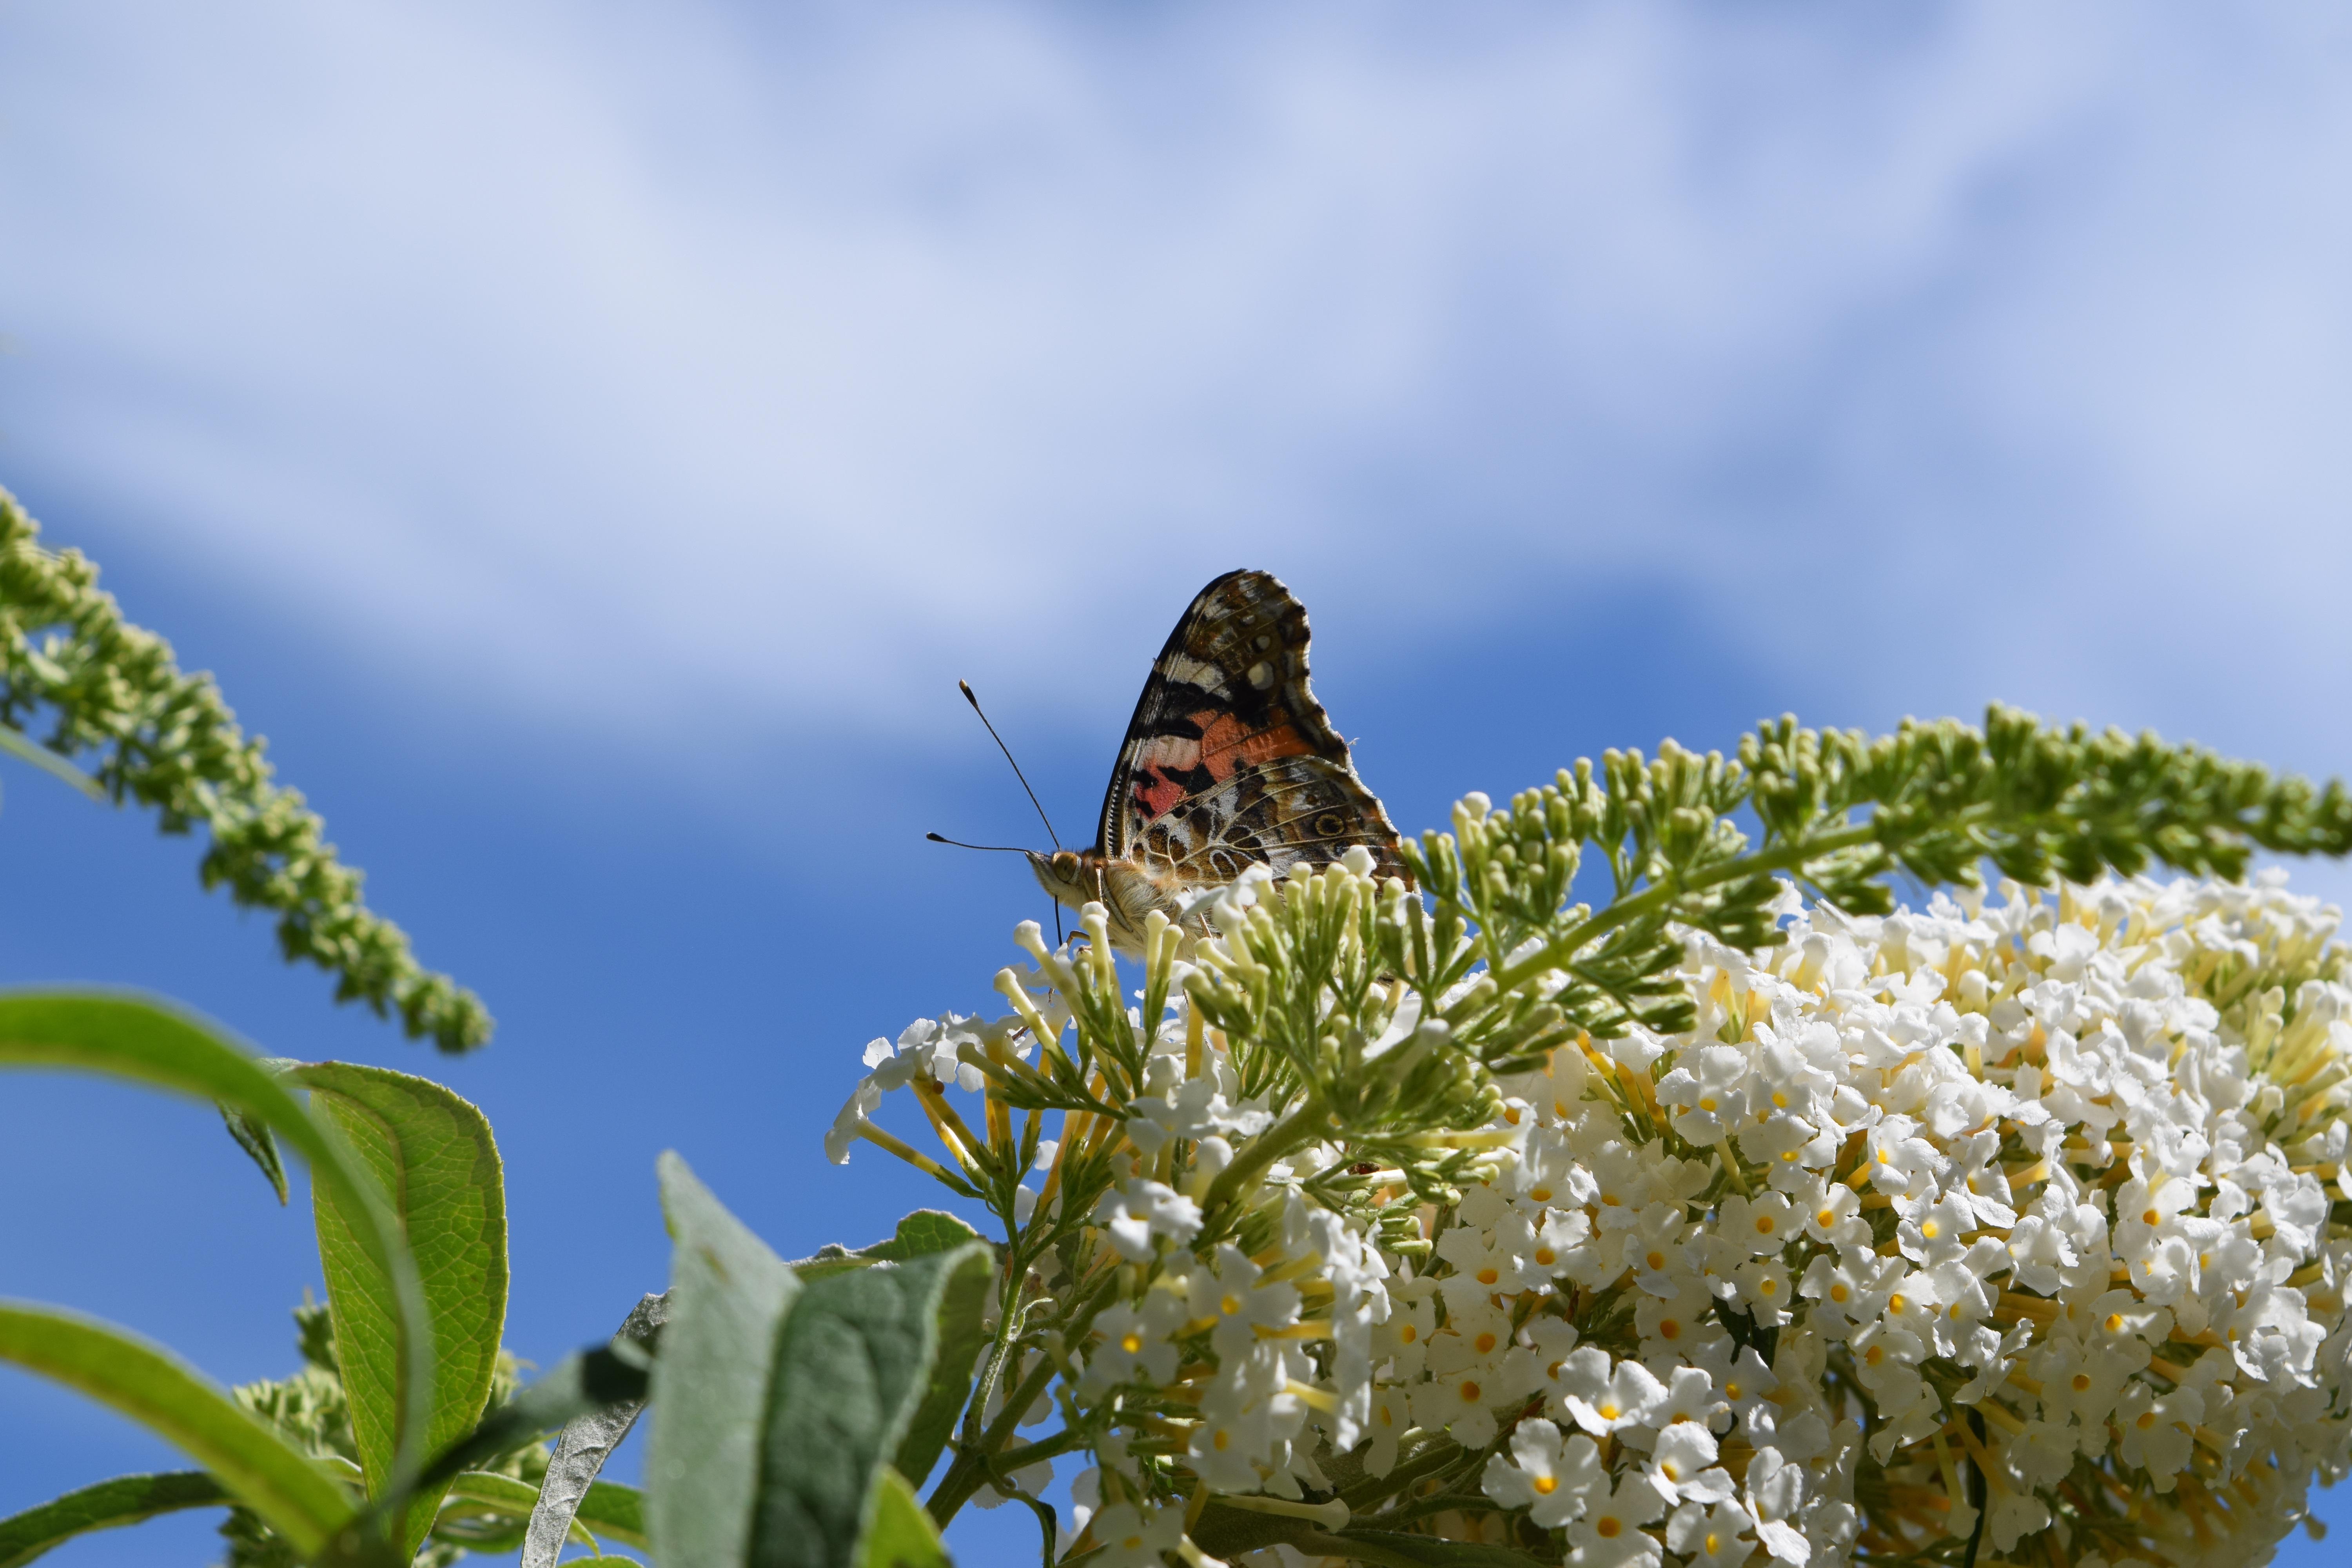
nature, branch, blossom, meadow, flower, bloom, summer, insect, butterfly, flora, fauna, invertebrate, wildflower, macro photography, pollinator, moths and butterflies